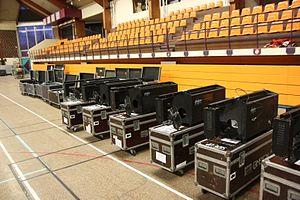
téléscan markIV pendant l'instalation d'un spectacle en decembre 2009
Le téléscan est un projecteur asservi à miroir inventé par Didier Leclerq & Patrice Andrieux de la société française Caméléon créée en 1979.